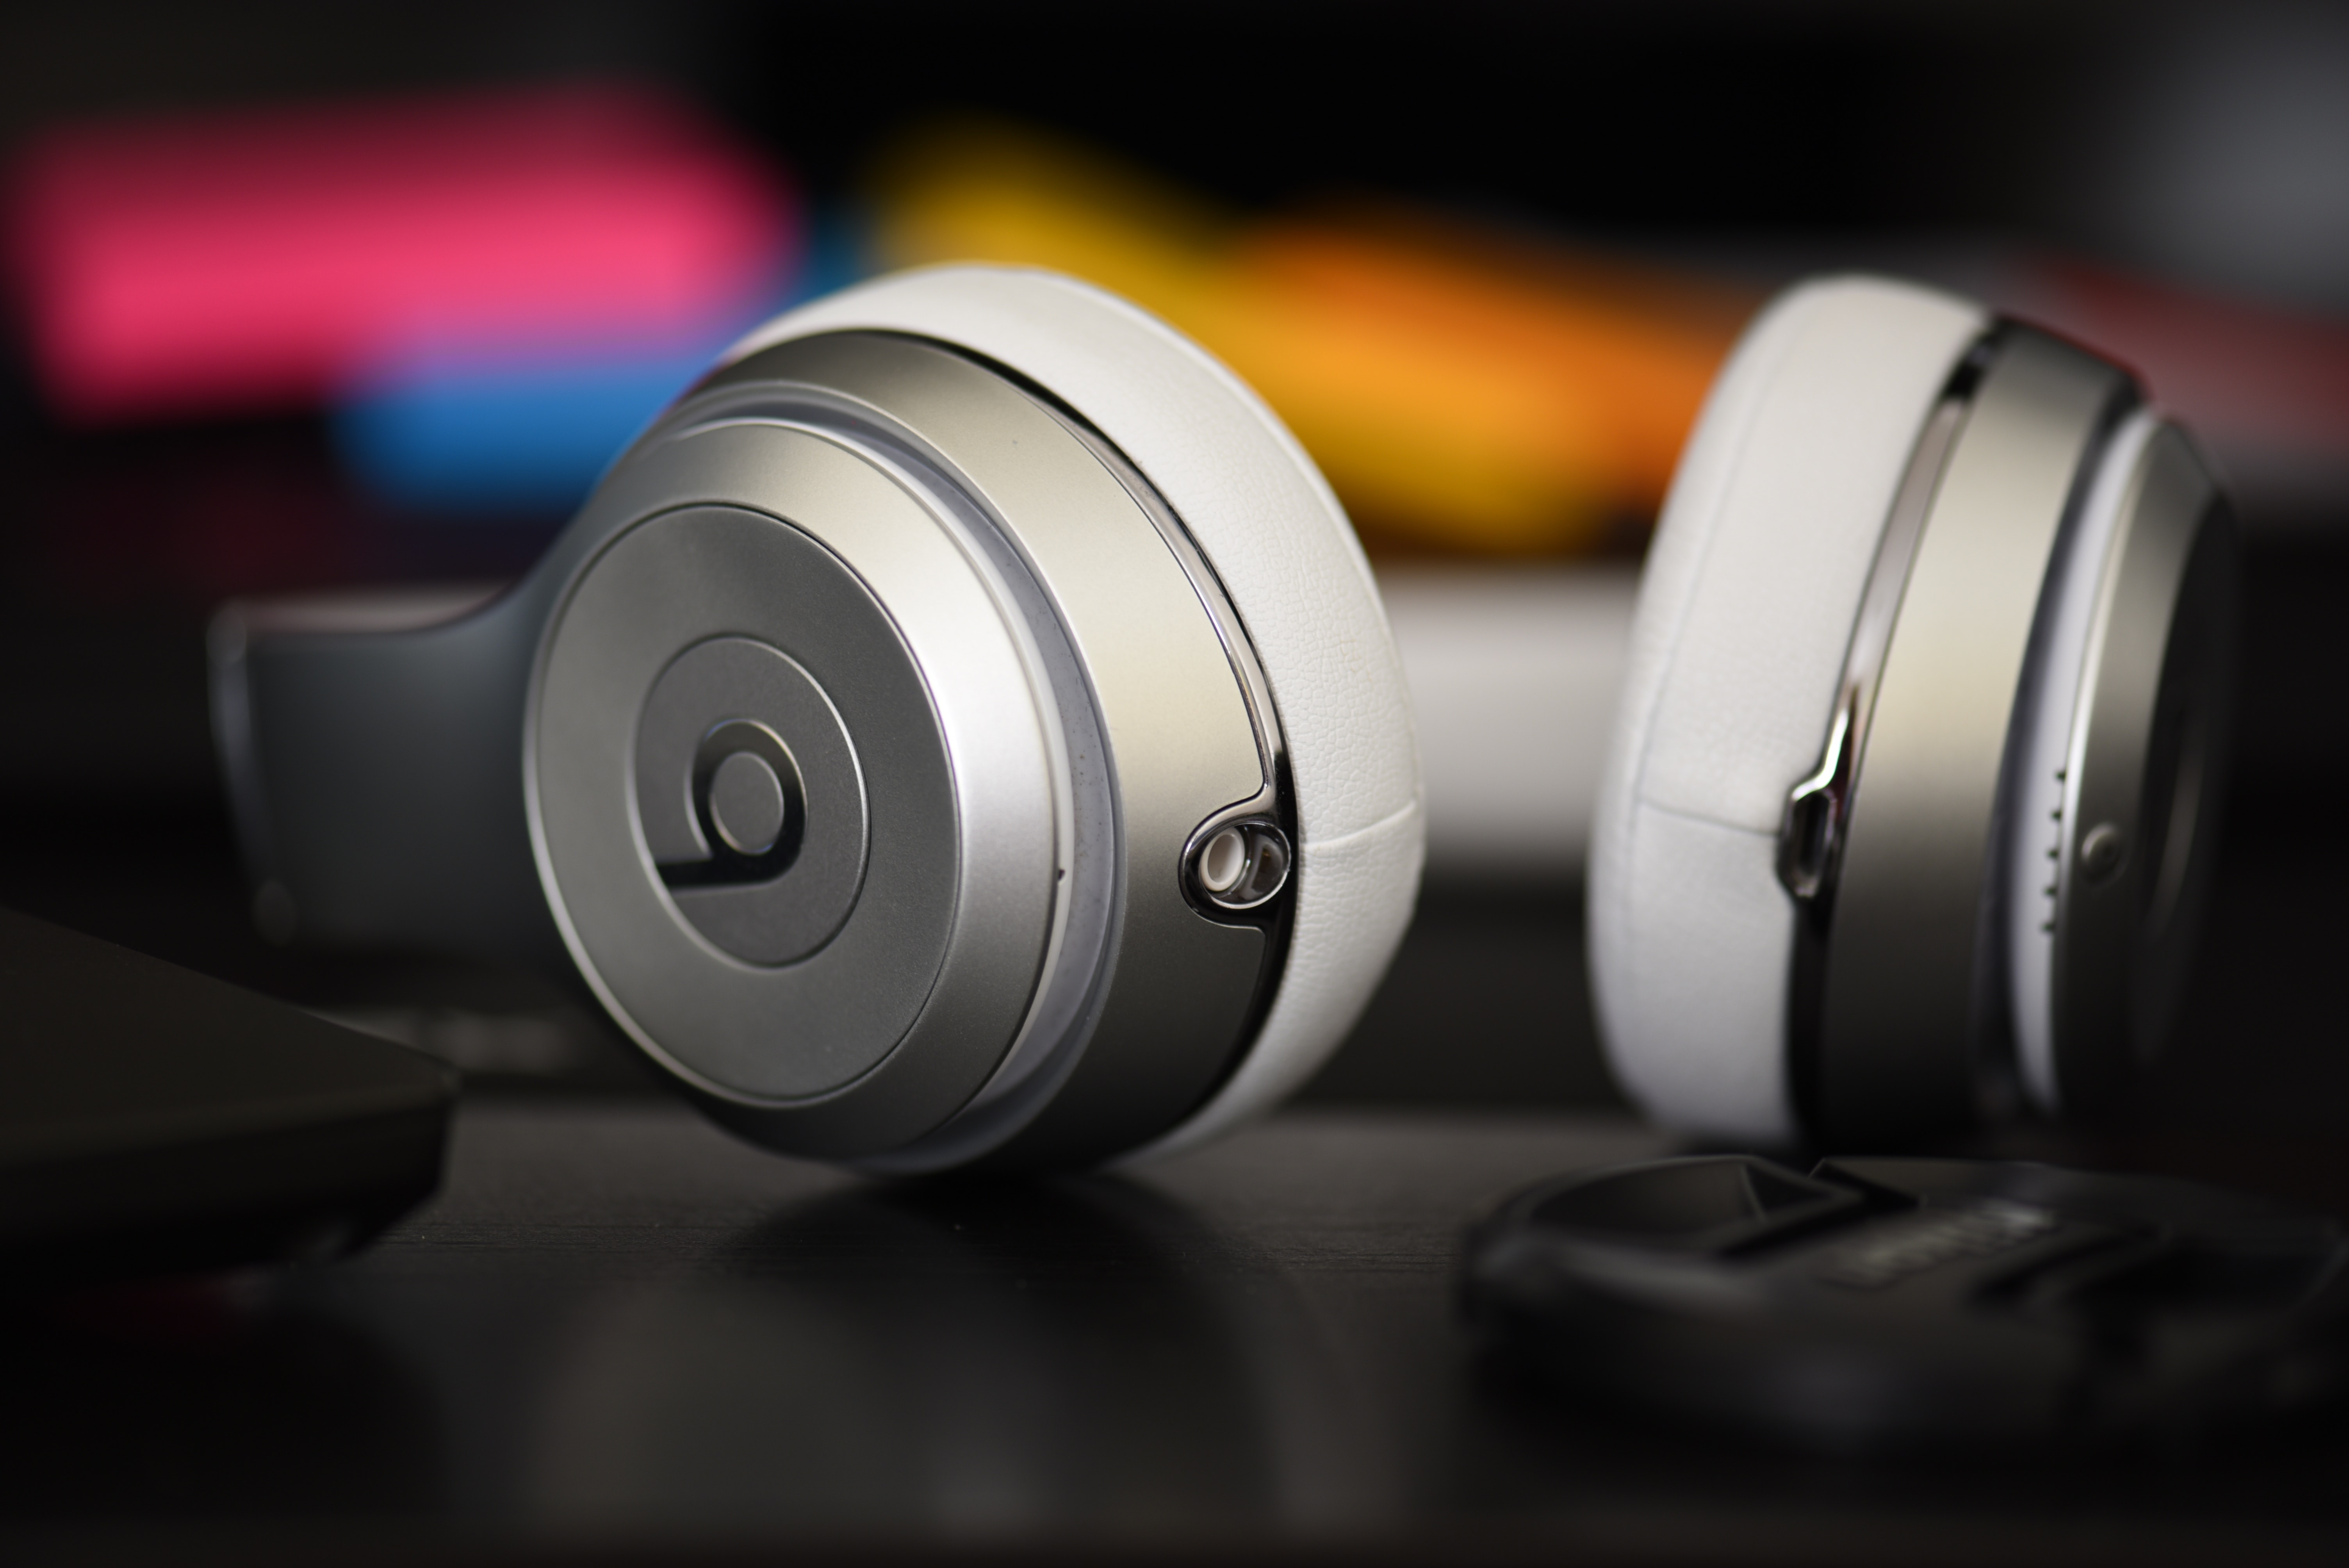
headphones, audio equipment, gadget, technology, electronic device, headset